Adventure Aquarium

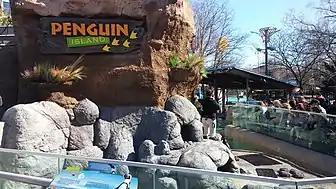
Penguin Island at Adventure Aquarium

In 2003, Columbus, Ohio-based Steiner + Associates began negotiations on a lease agreement for the existing aquarium and a development contract for the lands that surround it. The principal design and construction of a large addition on the north side of the building began in the winter of 2004. The Academy continued to operate the facility until September 7, 2004, when the doors were closed to allow a complete renovation of the existing structure.